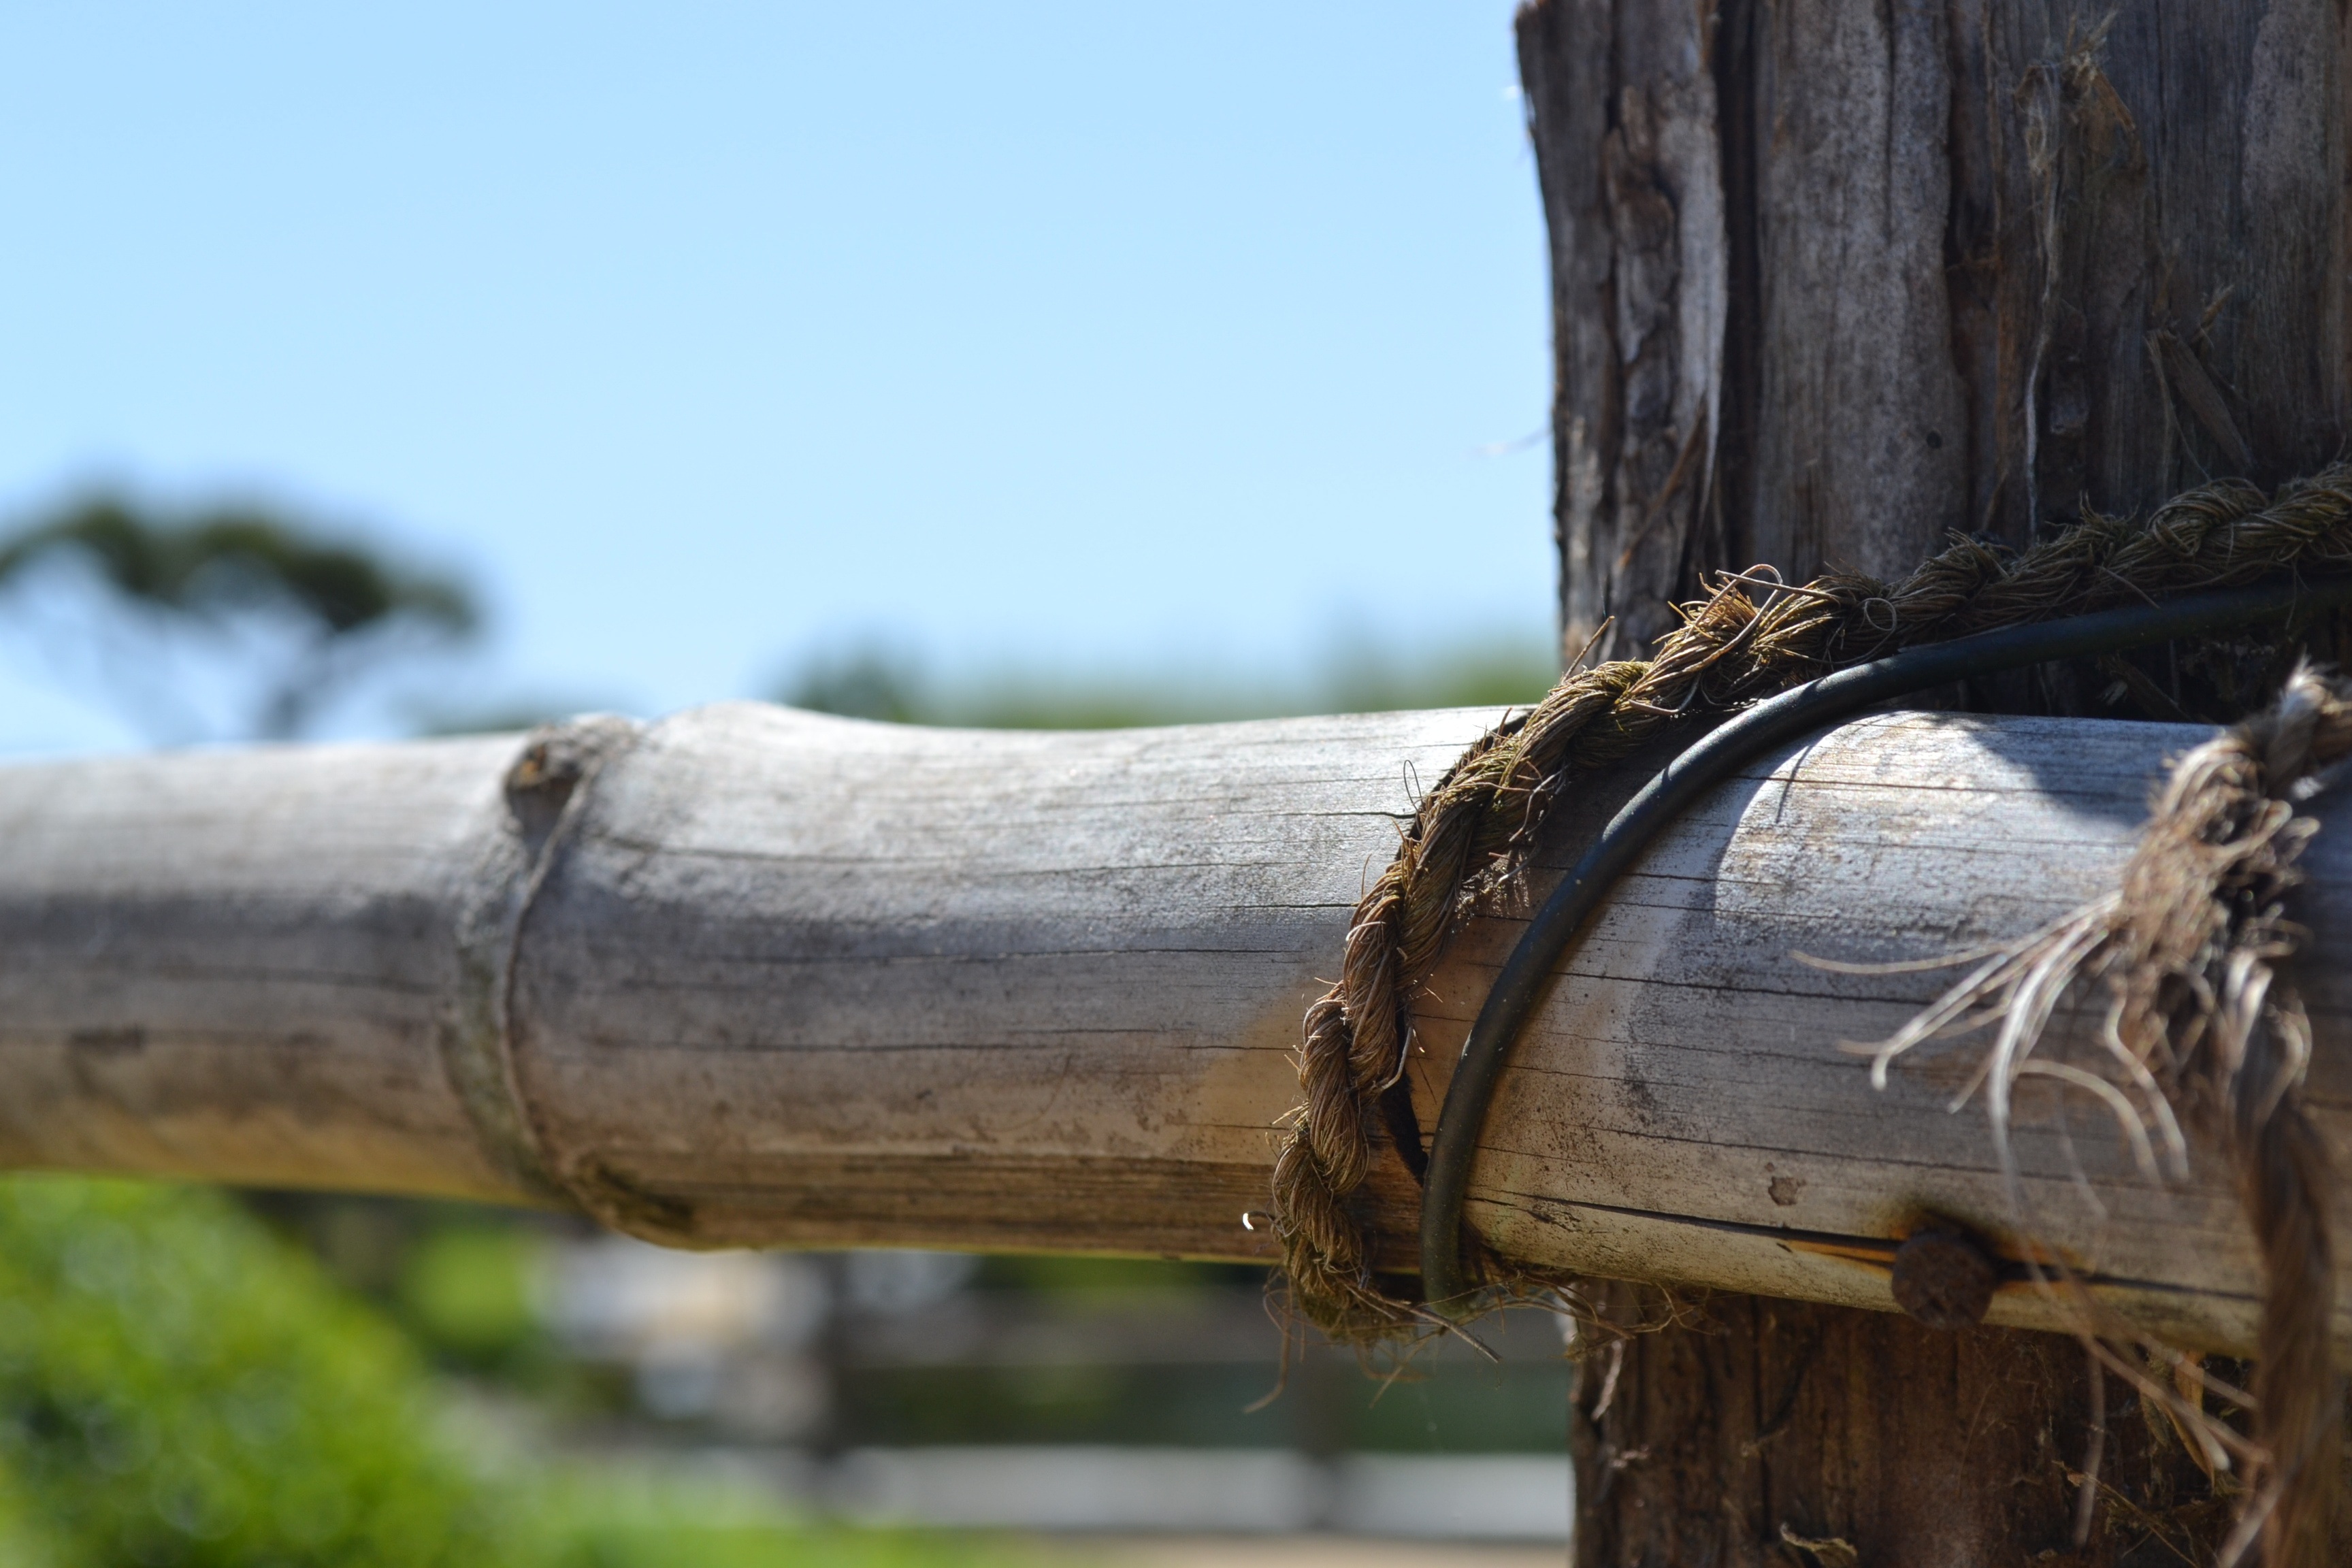
tree, water, nature, branch, winter, plant, sky, wood, texture, flower, rural, spring, green, brown, rough, garden, nail, twine, close up, sculpture, grey, focus, cracks, rural area, fencepost, woody plant